Government Mizoram Law College

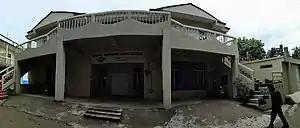
Mizoram Law College

At present, the college offers LL.B three years unitary course. The semester system has also been introduced from the current session 2010–2011. A team of dedicated 9 lecturers, both full-time and part-time, is imparting legal knowledge to hundreds of students every year. At present there are 293 students with 298 students who have completed their studies.